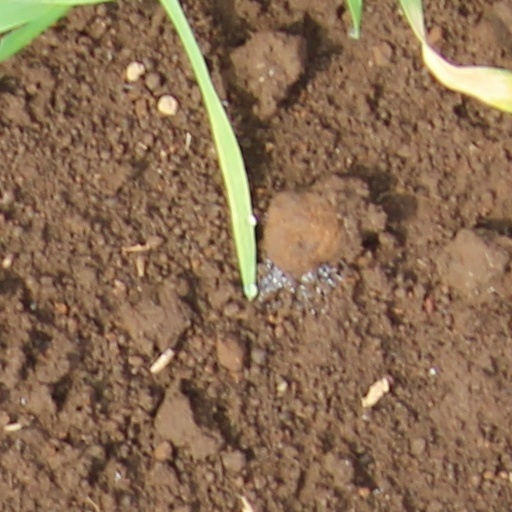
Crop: wheat